Indo-Greek religions

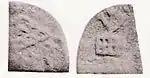
Indian coinage of Agathocles, with Chaitya-hill, and tree in railing.

From around 180 BCE, Agathocles and Pantaleon, probable successors to Demetrius I in the Paropamisadae, and the earliest Greek kings to issue Indian-standard square bilingual coins (in Brahmi), depicted the Buddhist lion together with the Hindu goddess Lakshmi.